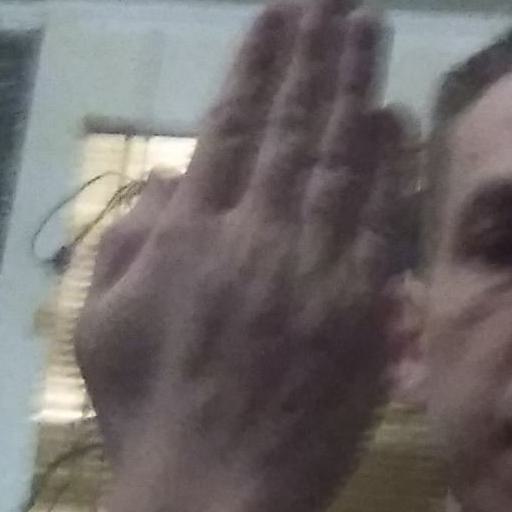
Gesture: stop_inverted